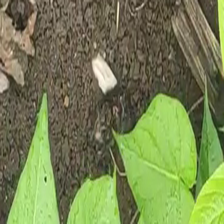
Weed species: Obscure_morning _glory(Ipomoea obscura)